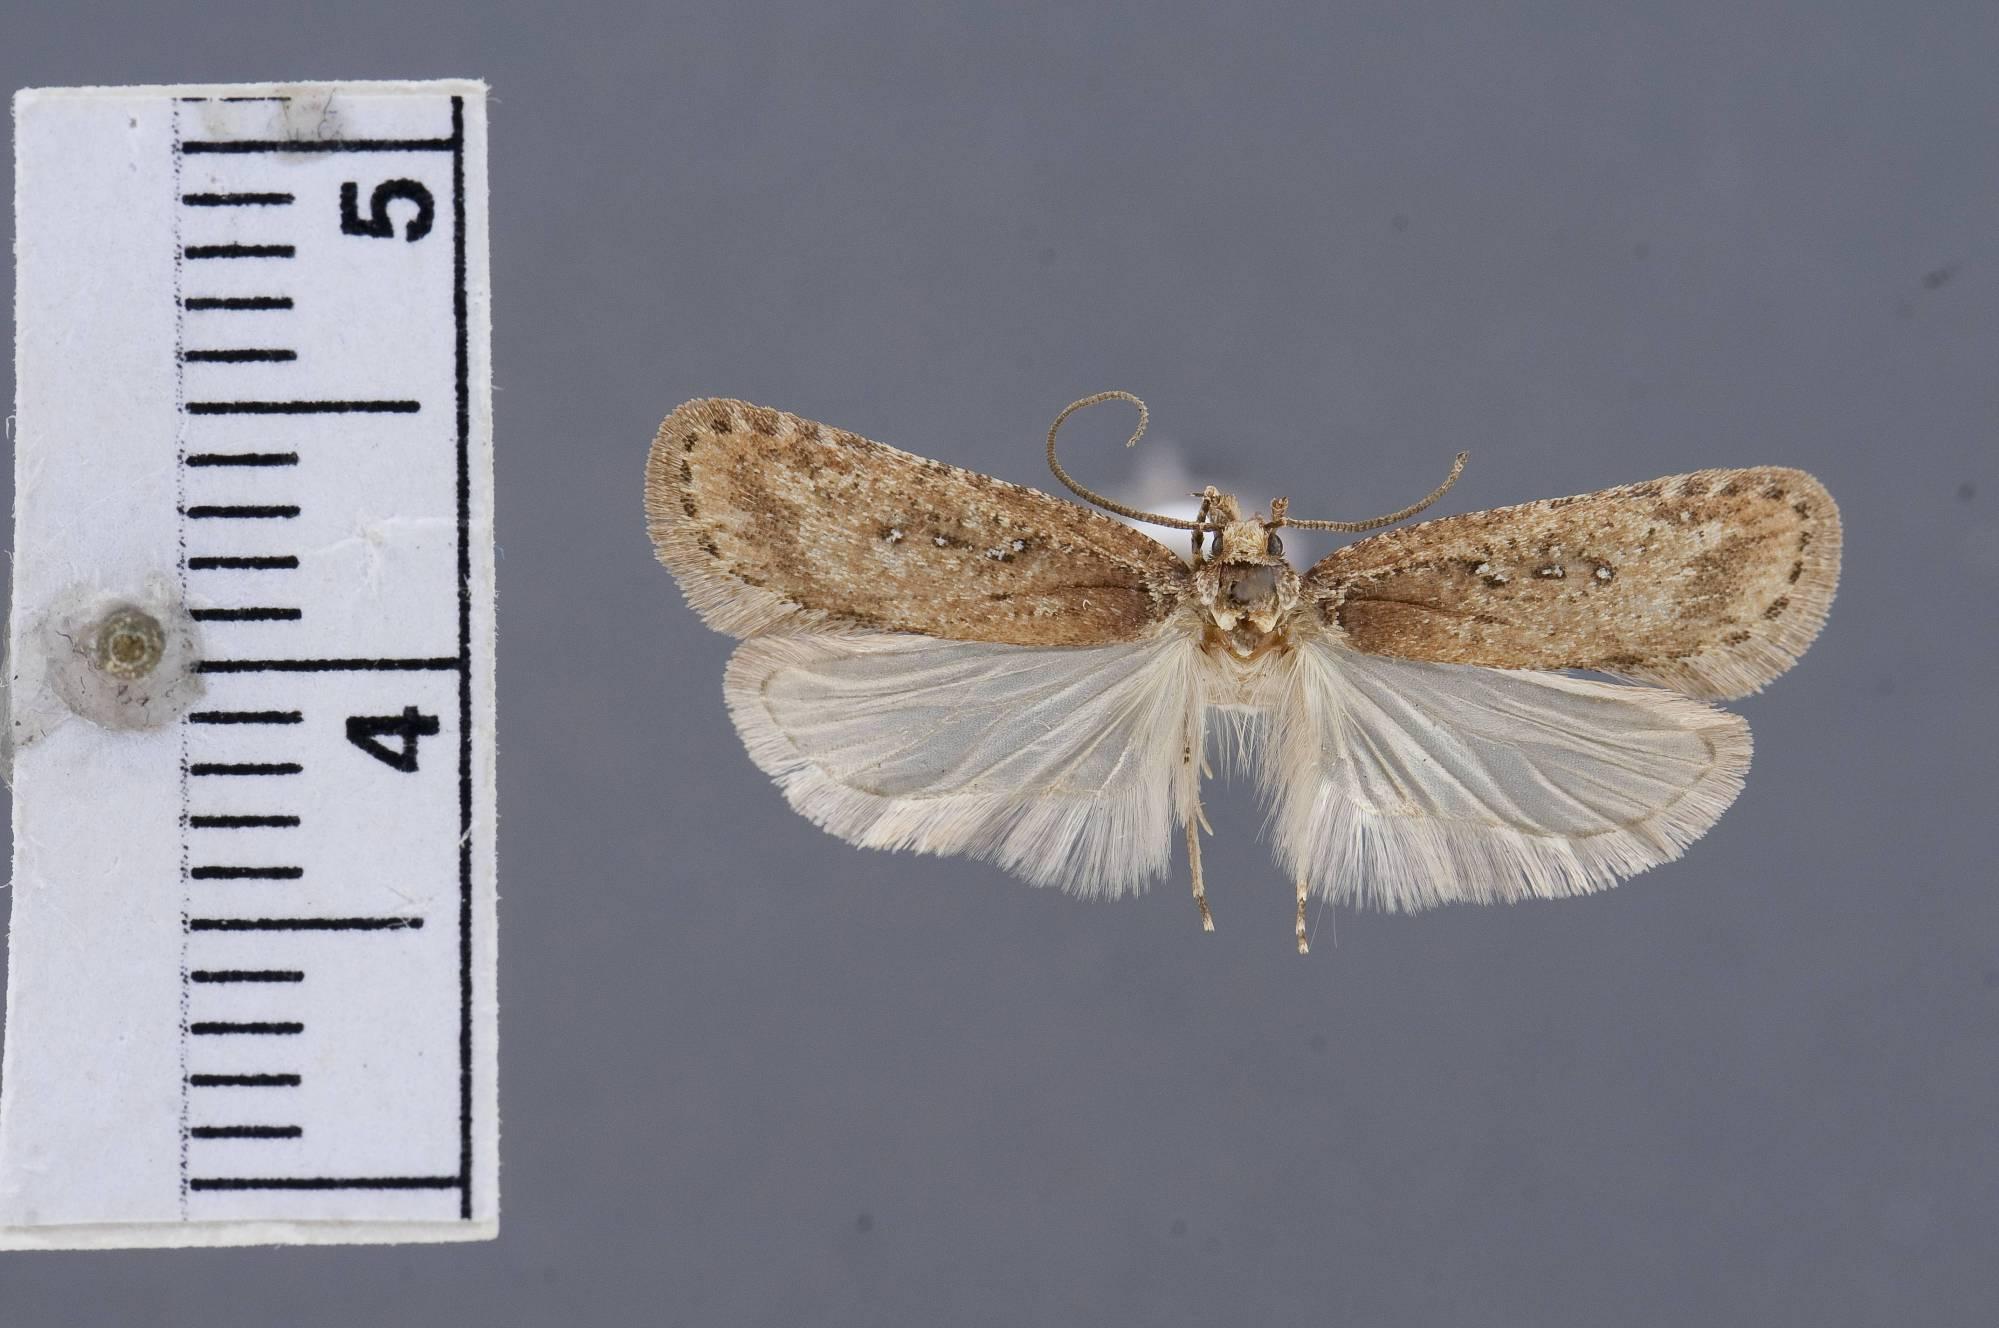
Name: Agonopterix rosaciliella echinopanicis
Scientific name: Agonopterix rosaciliella echinopanicis Clarke, 1941
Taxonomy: Animalia, Arthropoda, Insecta, Lepidoptera, Glossata, Depressariidae, Depressariinae
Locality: Skyline Ridge, Mount Baker District, Whatcom, Washington, United States
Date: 5 Sep 1933